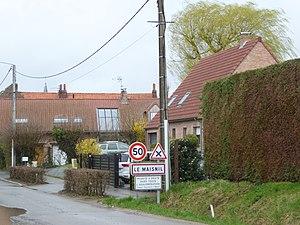
City limit Le Maisnil, France
Le Maisnil est une commune française située dans le département du Nord, en région Hauts-de-France. Le Maisnil faisait partie de la communauté de communes de Weppes, en Flandre française, qui a choisi de rejoindre la Métropole Européenne de Lille en 2017.